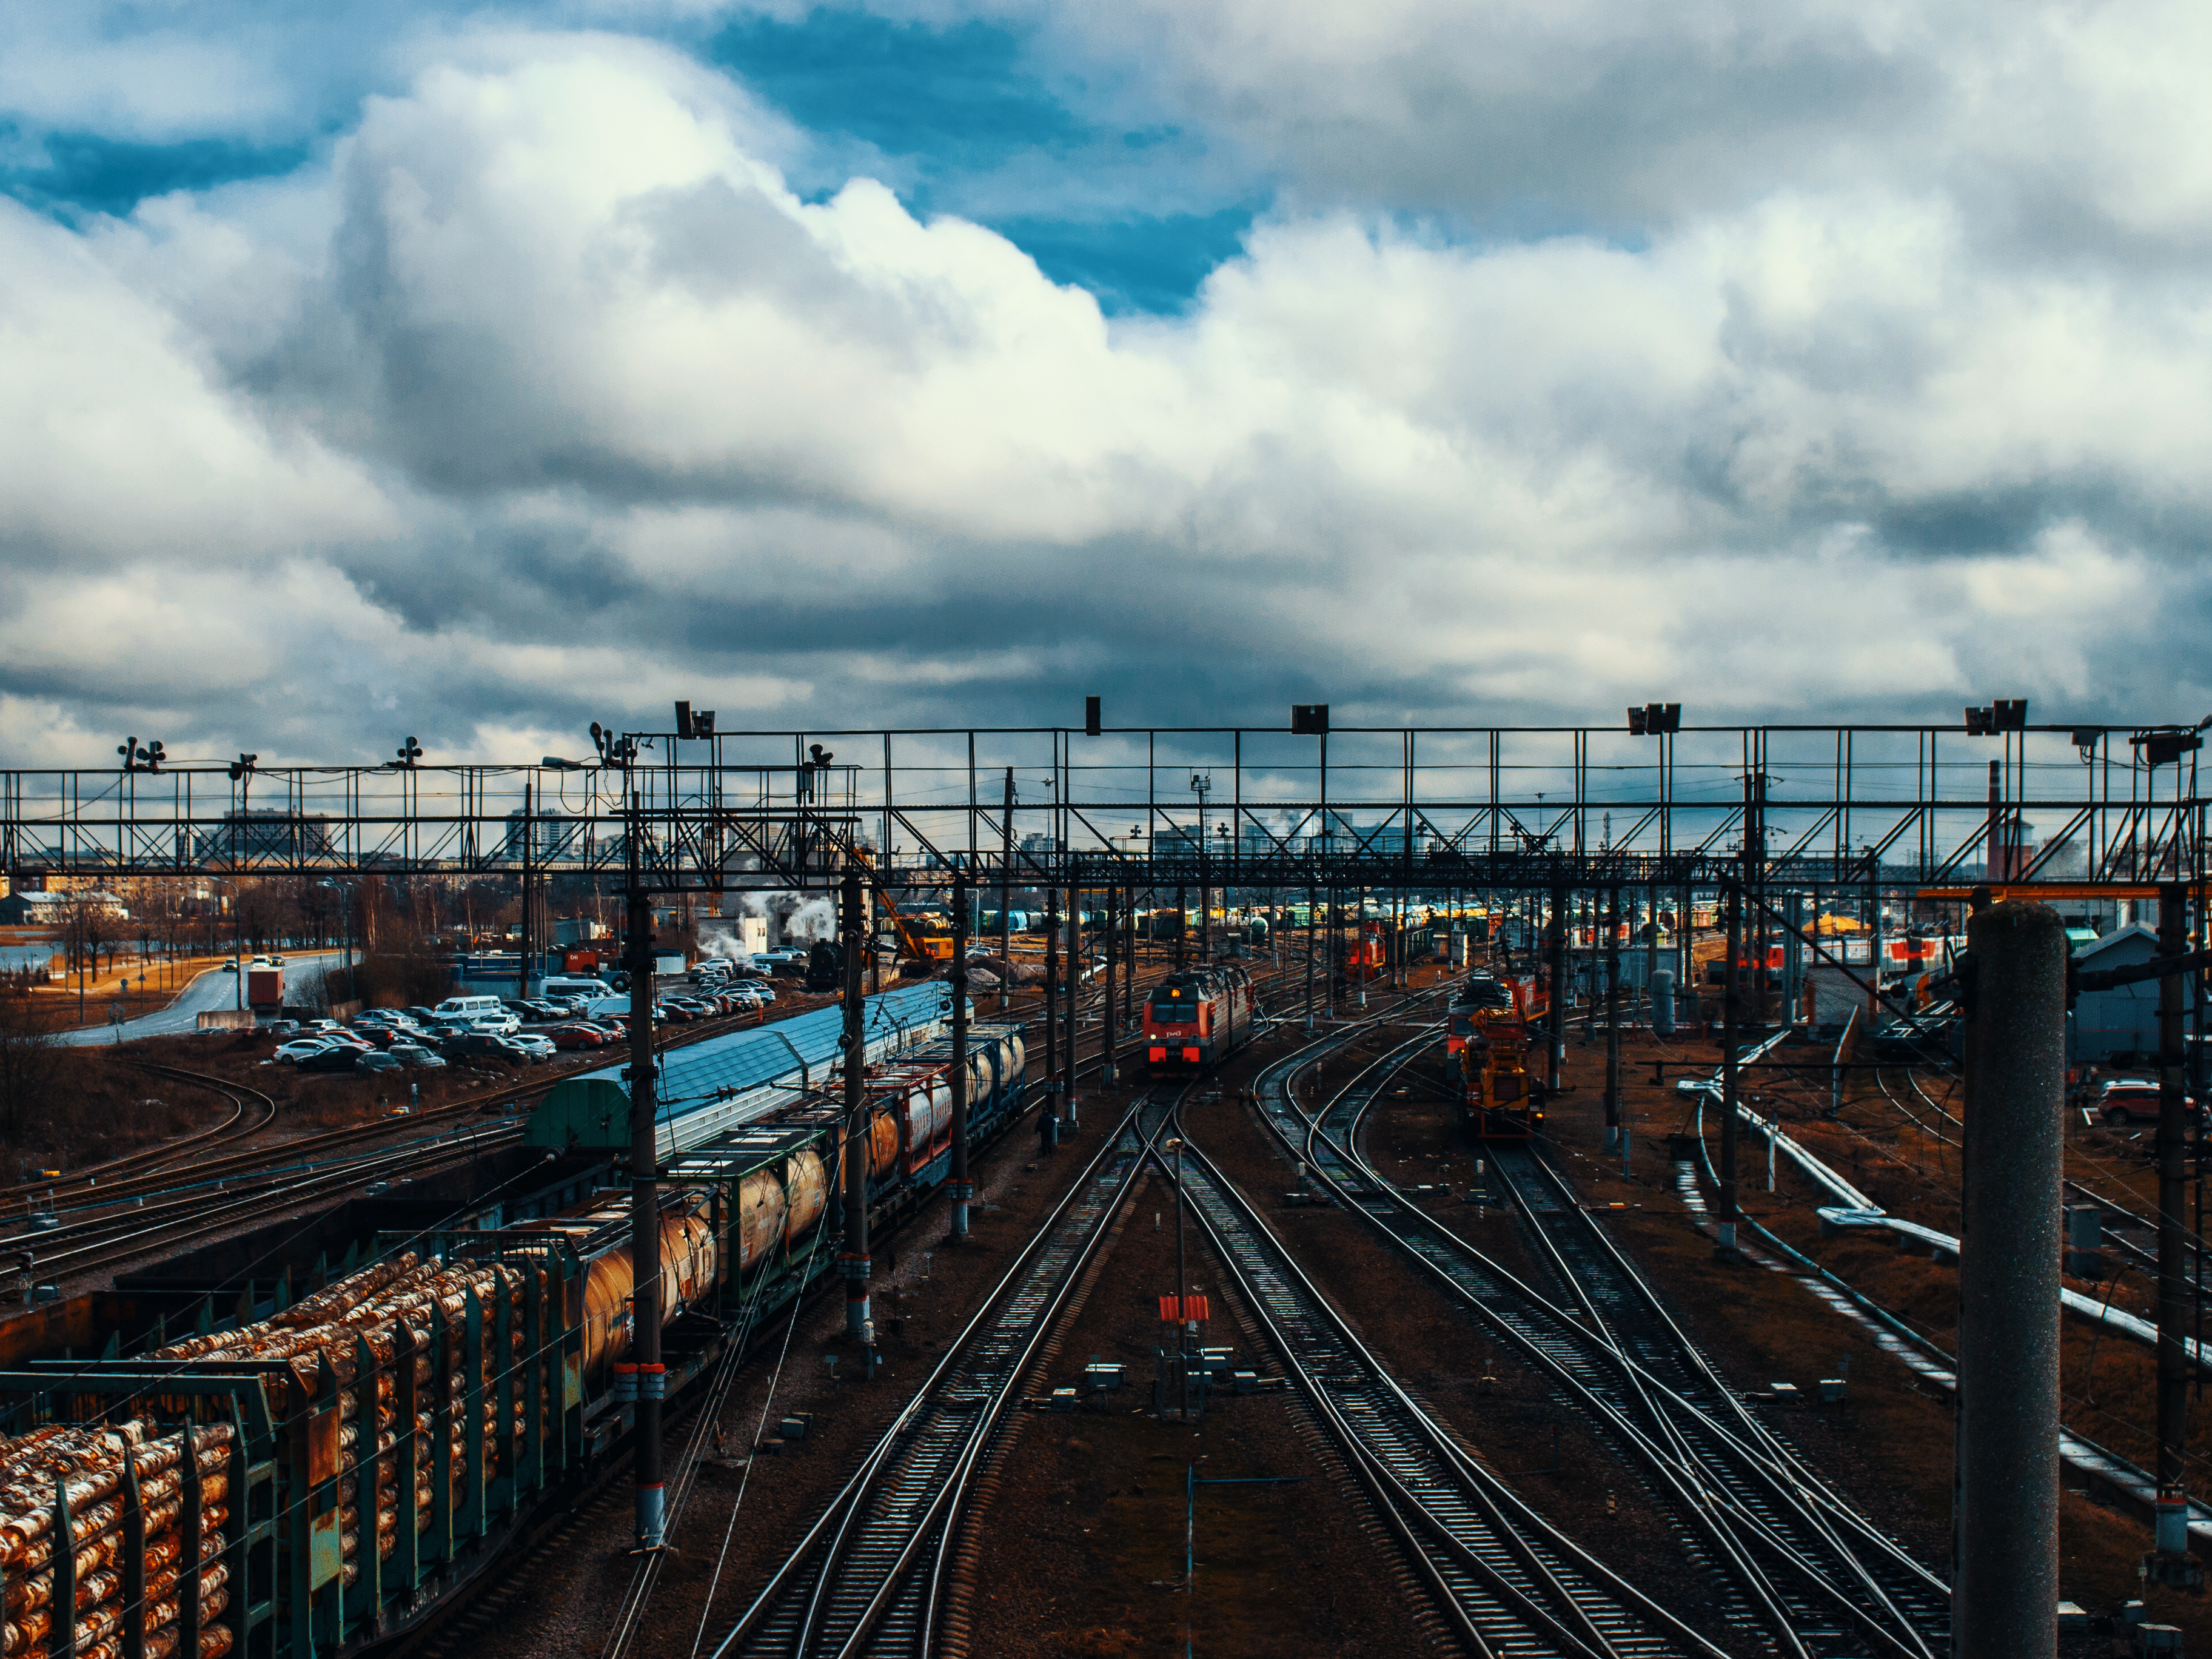
images, cloud, sky, train, track, electricity, rolling stock, railway, architecture, rolling, city, cityscape, landscape, road, cumulus, metropolis, horizon, metropolitan area, public transport, metal, railroad car, steel, evening, urban design, vehicle, dusk, suburb, electrical supply, downtown, train station, public utility, junction, traffic, night, bridge, skyline, transport, overpass, roof